Handen murders

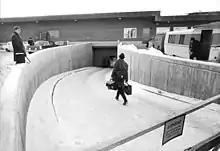
Cordoned off garage descent to the police crime scene.

The Handen Murders was the murder of two police officers, Uno Helderud and Lars Birger Wikander, and the night guard Nils Bertil Nilsson in the central part of Handen, Sweden, on 9 January 1967. One man was convicted of the murders: Leif Peters.